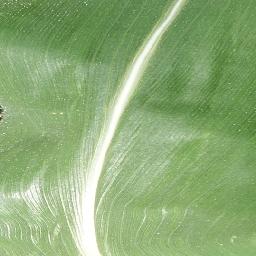
Label: Corn___healthy